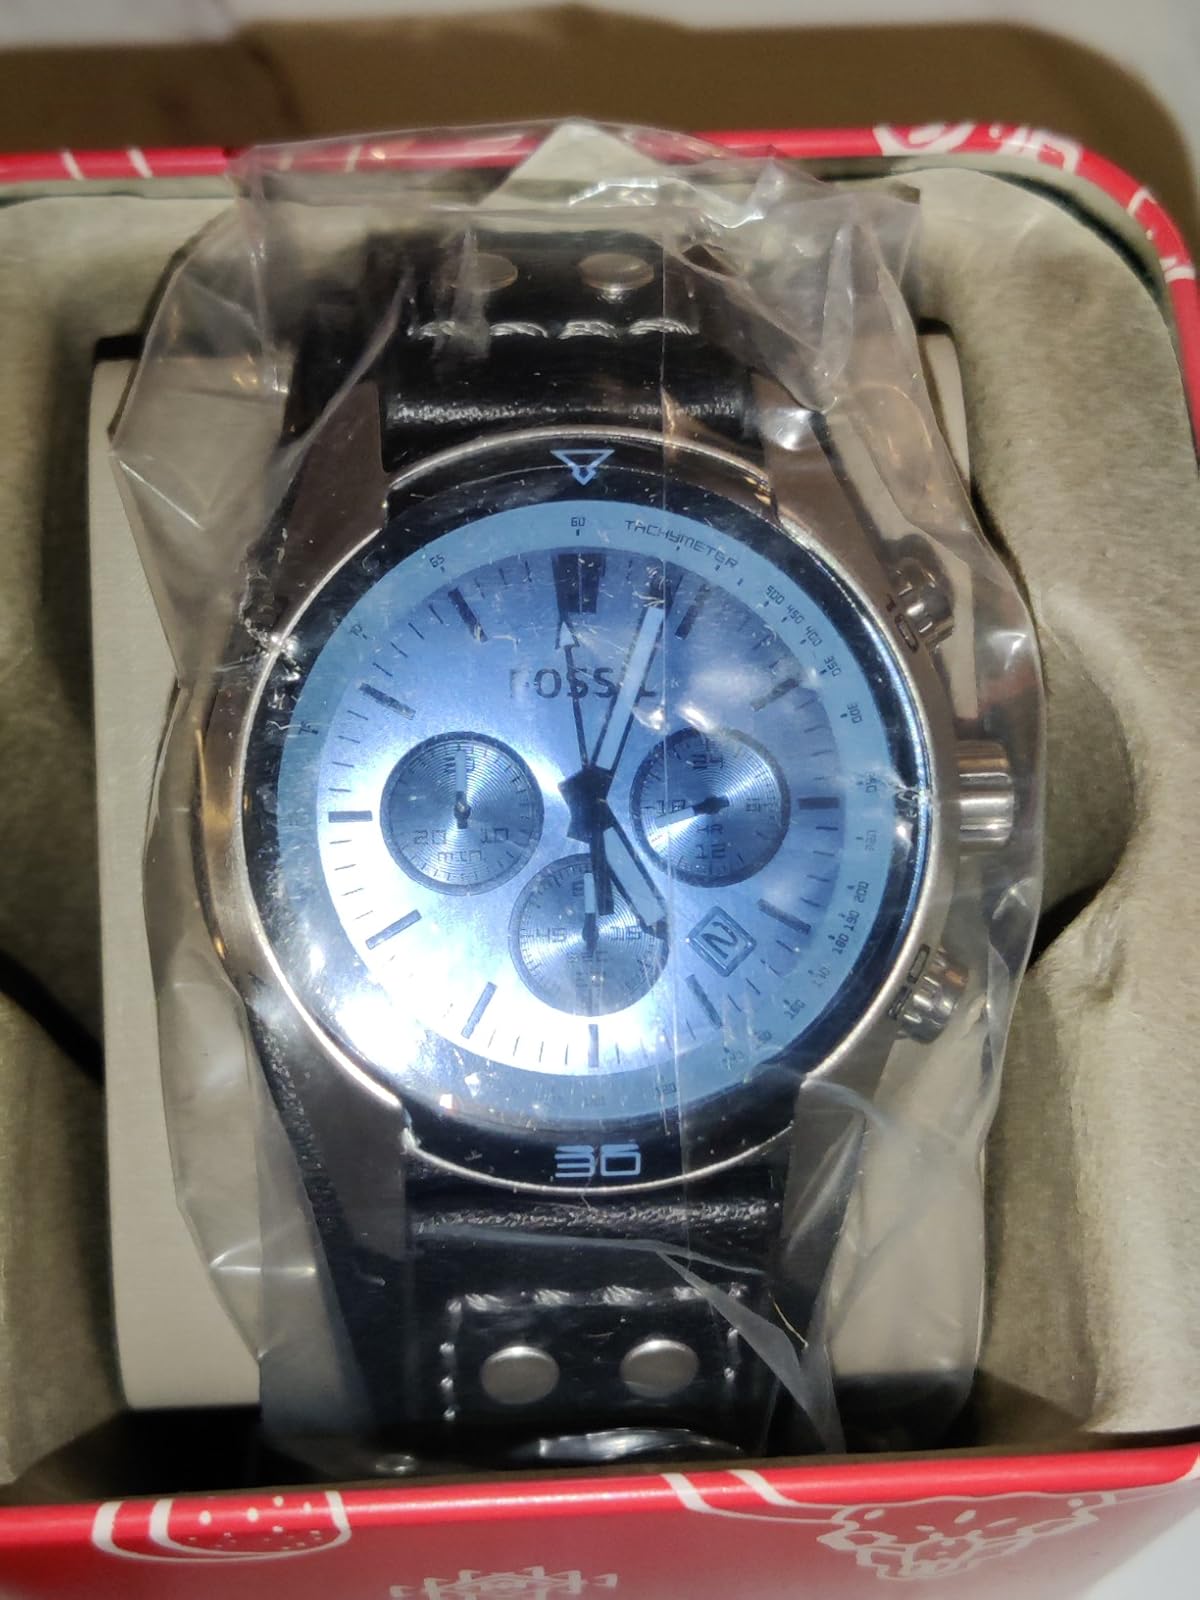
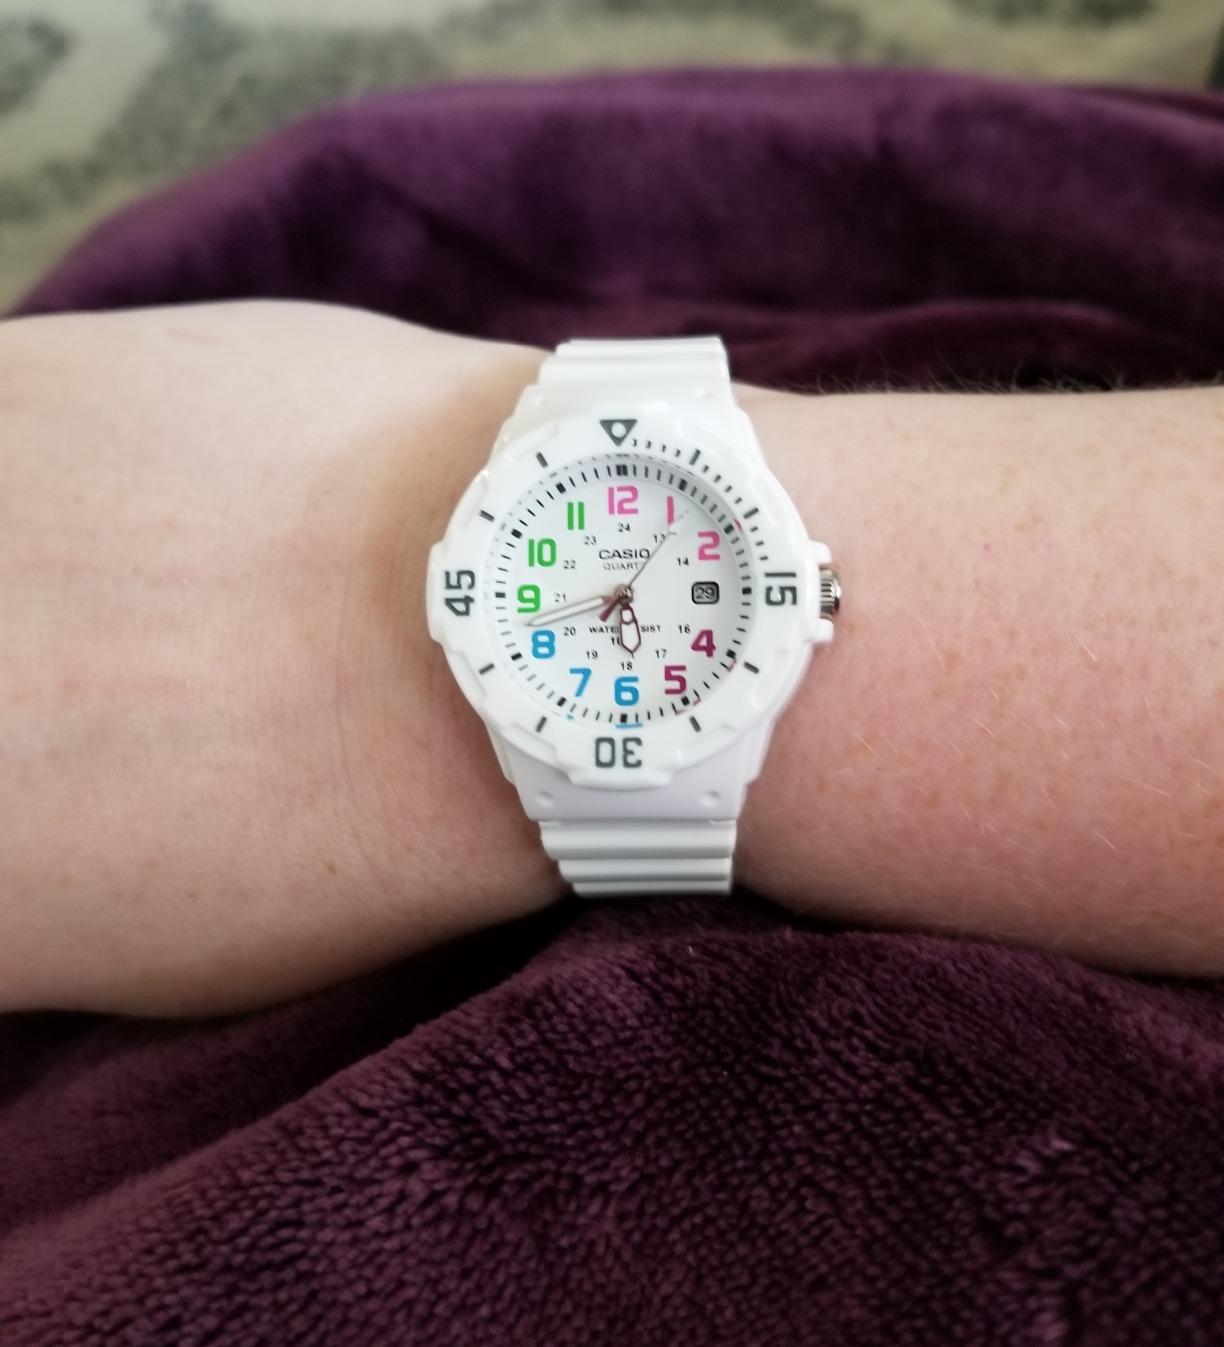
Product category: accessories_watch
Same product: no